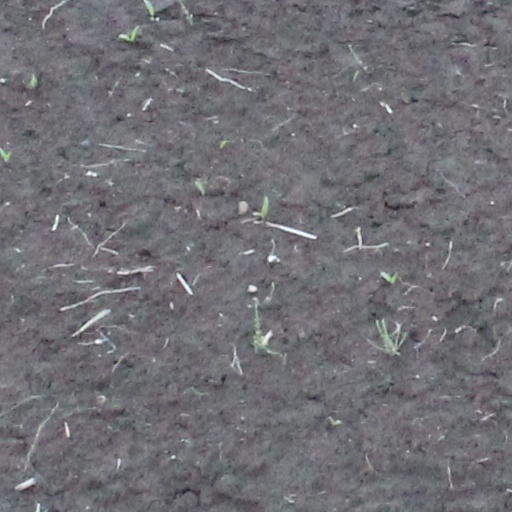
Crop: wheat